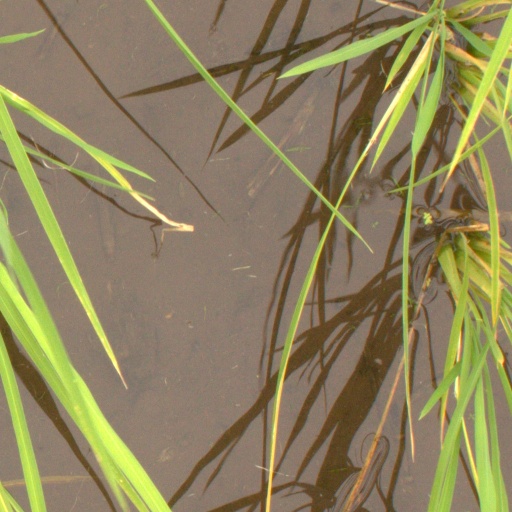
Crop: rice